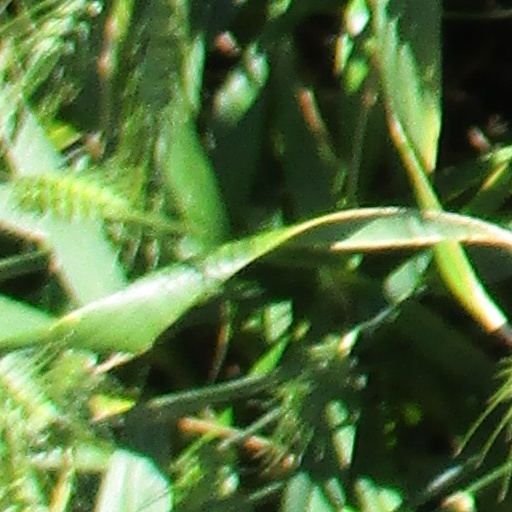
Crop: wheat